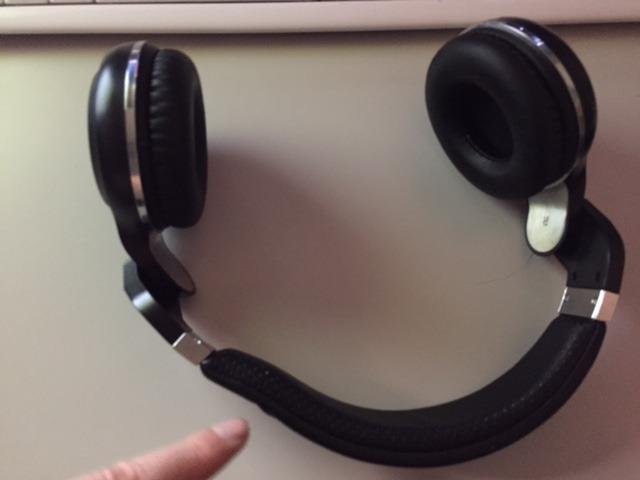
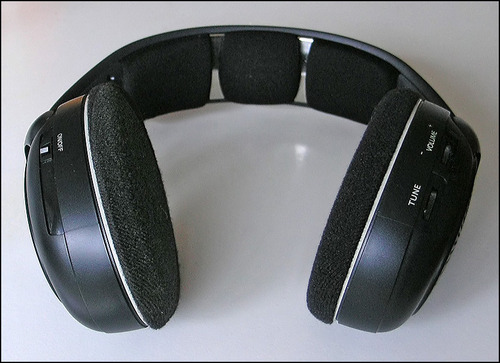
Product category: headphones
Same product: no